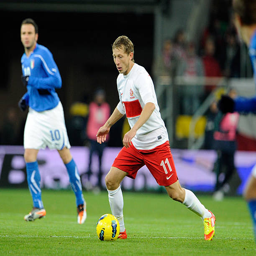
soccer player compete for the ball during the international friendly match .